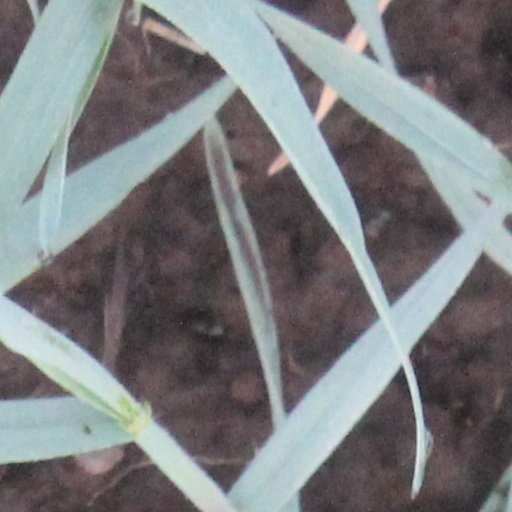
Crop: wheat